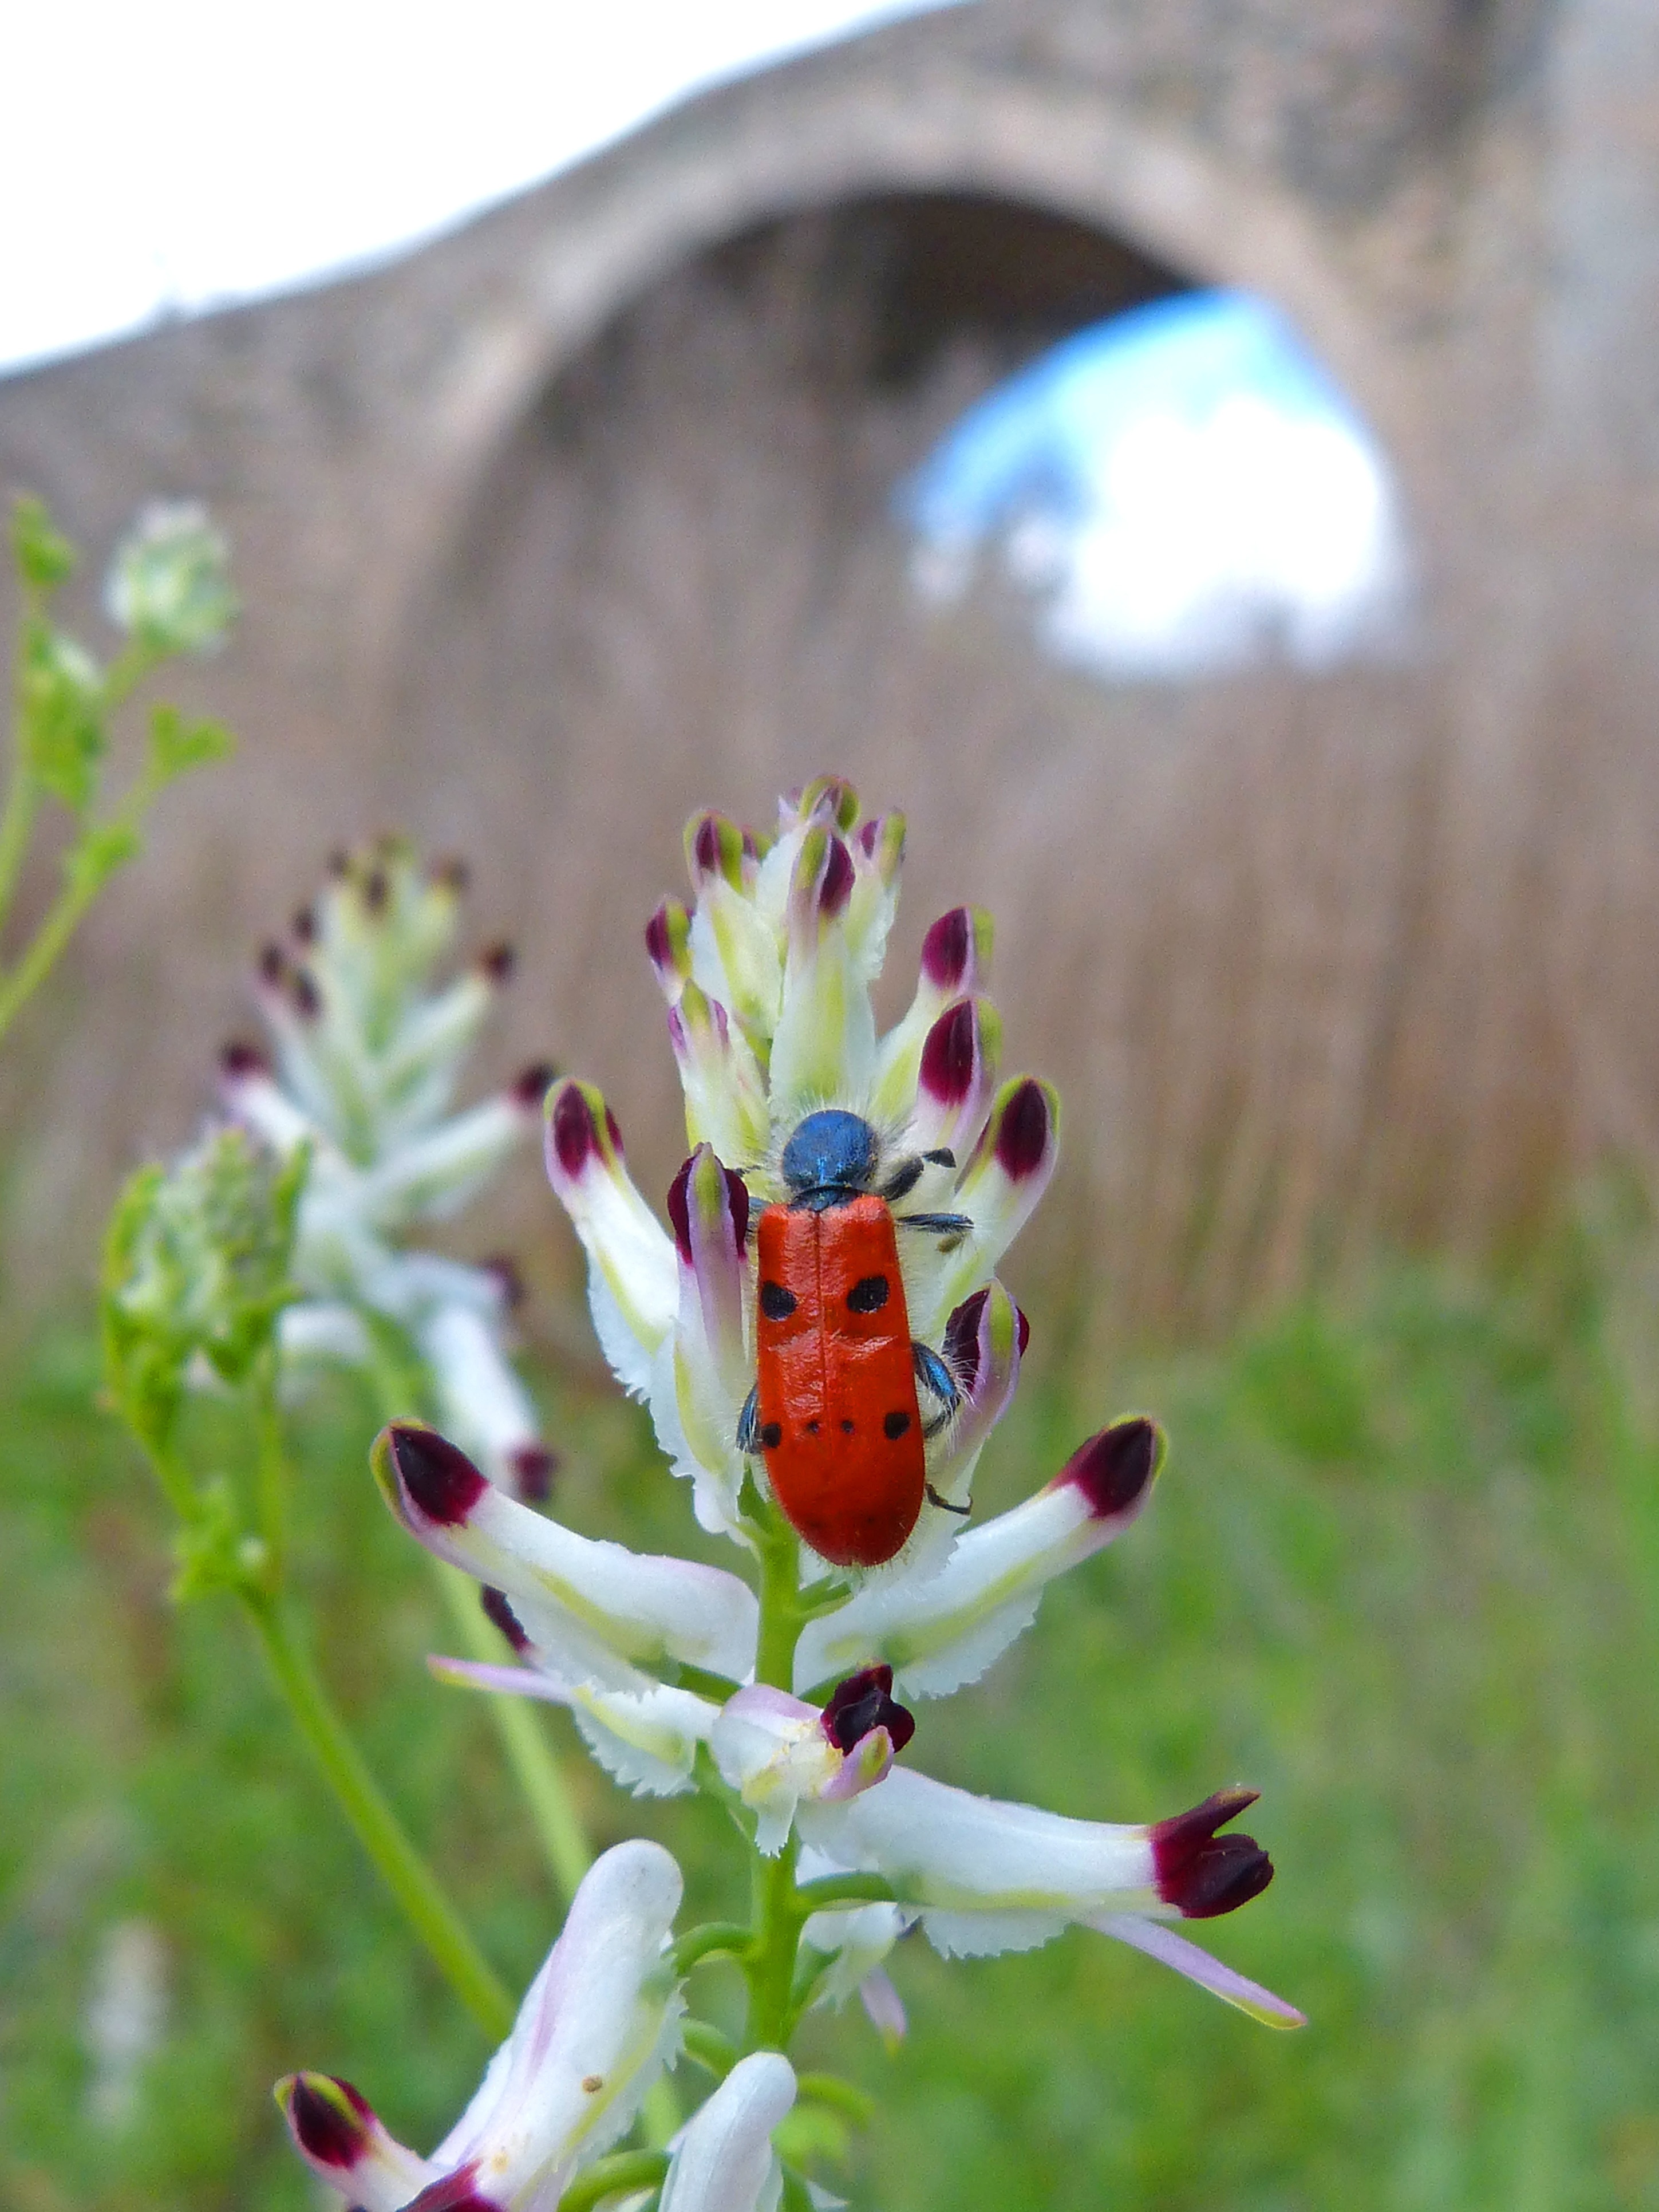
plant, flower, river, produce, insect, ladybug, flora, wild flower, wildflower, macro photography, flowering plant, roman bridge, beetle meloideo, mylabris quadripunctata, land plant, landscape of riverside